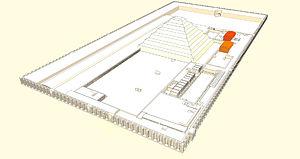
Position du pavillon sud et du pavillon nord dans le complexe funéraire de Djoser
Le complexe funéraire de Djéser, édifié sous le règne du roi Djéser, se situe à Saqqarah, en Égypte. Il est, dans l'histoire de l'architecture égyptienne, le second ouvrage édifié en pierre de taille. Il marque une évolution importante de l'architecture monumentale. En effet, le tombeau du roi prend, pour la première fois et après de multiples modifications, la forme d'une pyramide. Cette innovation marque la naissance d'un nouveau type de sépulture. Les éléments cultuels ainsi que l'enceinte à redans représentent l'aboutissement d'une architecture évoluant depuis la IIᵉ dynastie.